Sport Sal Rei Club

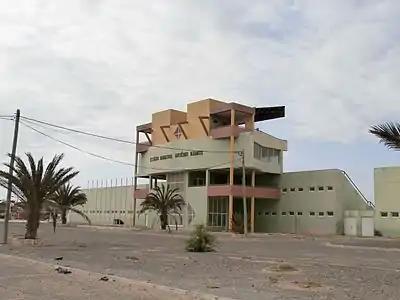
Estádio Arsénio Ramos, home of Sport Sal Rei Club

Estádio Municipal Arsénio Ramos is a multi-use stadium in Sal Rei, Cape Verde. It is currently used mostly for football matches. The stadium holds 500. The stadium is home to the island's best football clubs including Académica Operária and Sporting Boa Vista. It is also the home of Sanjoanense. The club also practices at the stadium.